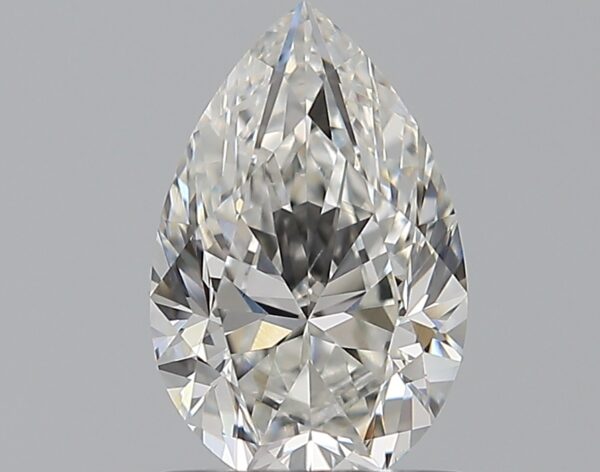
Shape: pear
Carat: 0.9
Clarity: VS2
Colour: G
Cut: EX
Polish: EX
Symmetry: VG
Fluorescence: N
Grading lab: GIA
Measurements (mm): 8.18 x 5.34 x 3.37